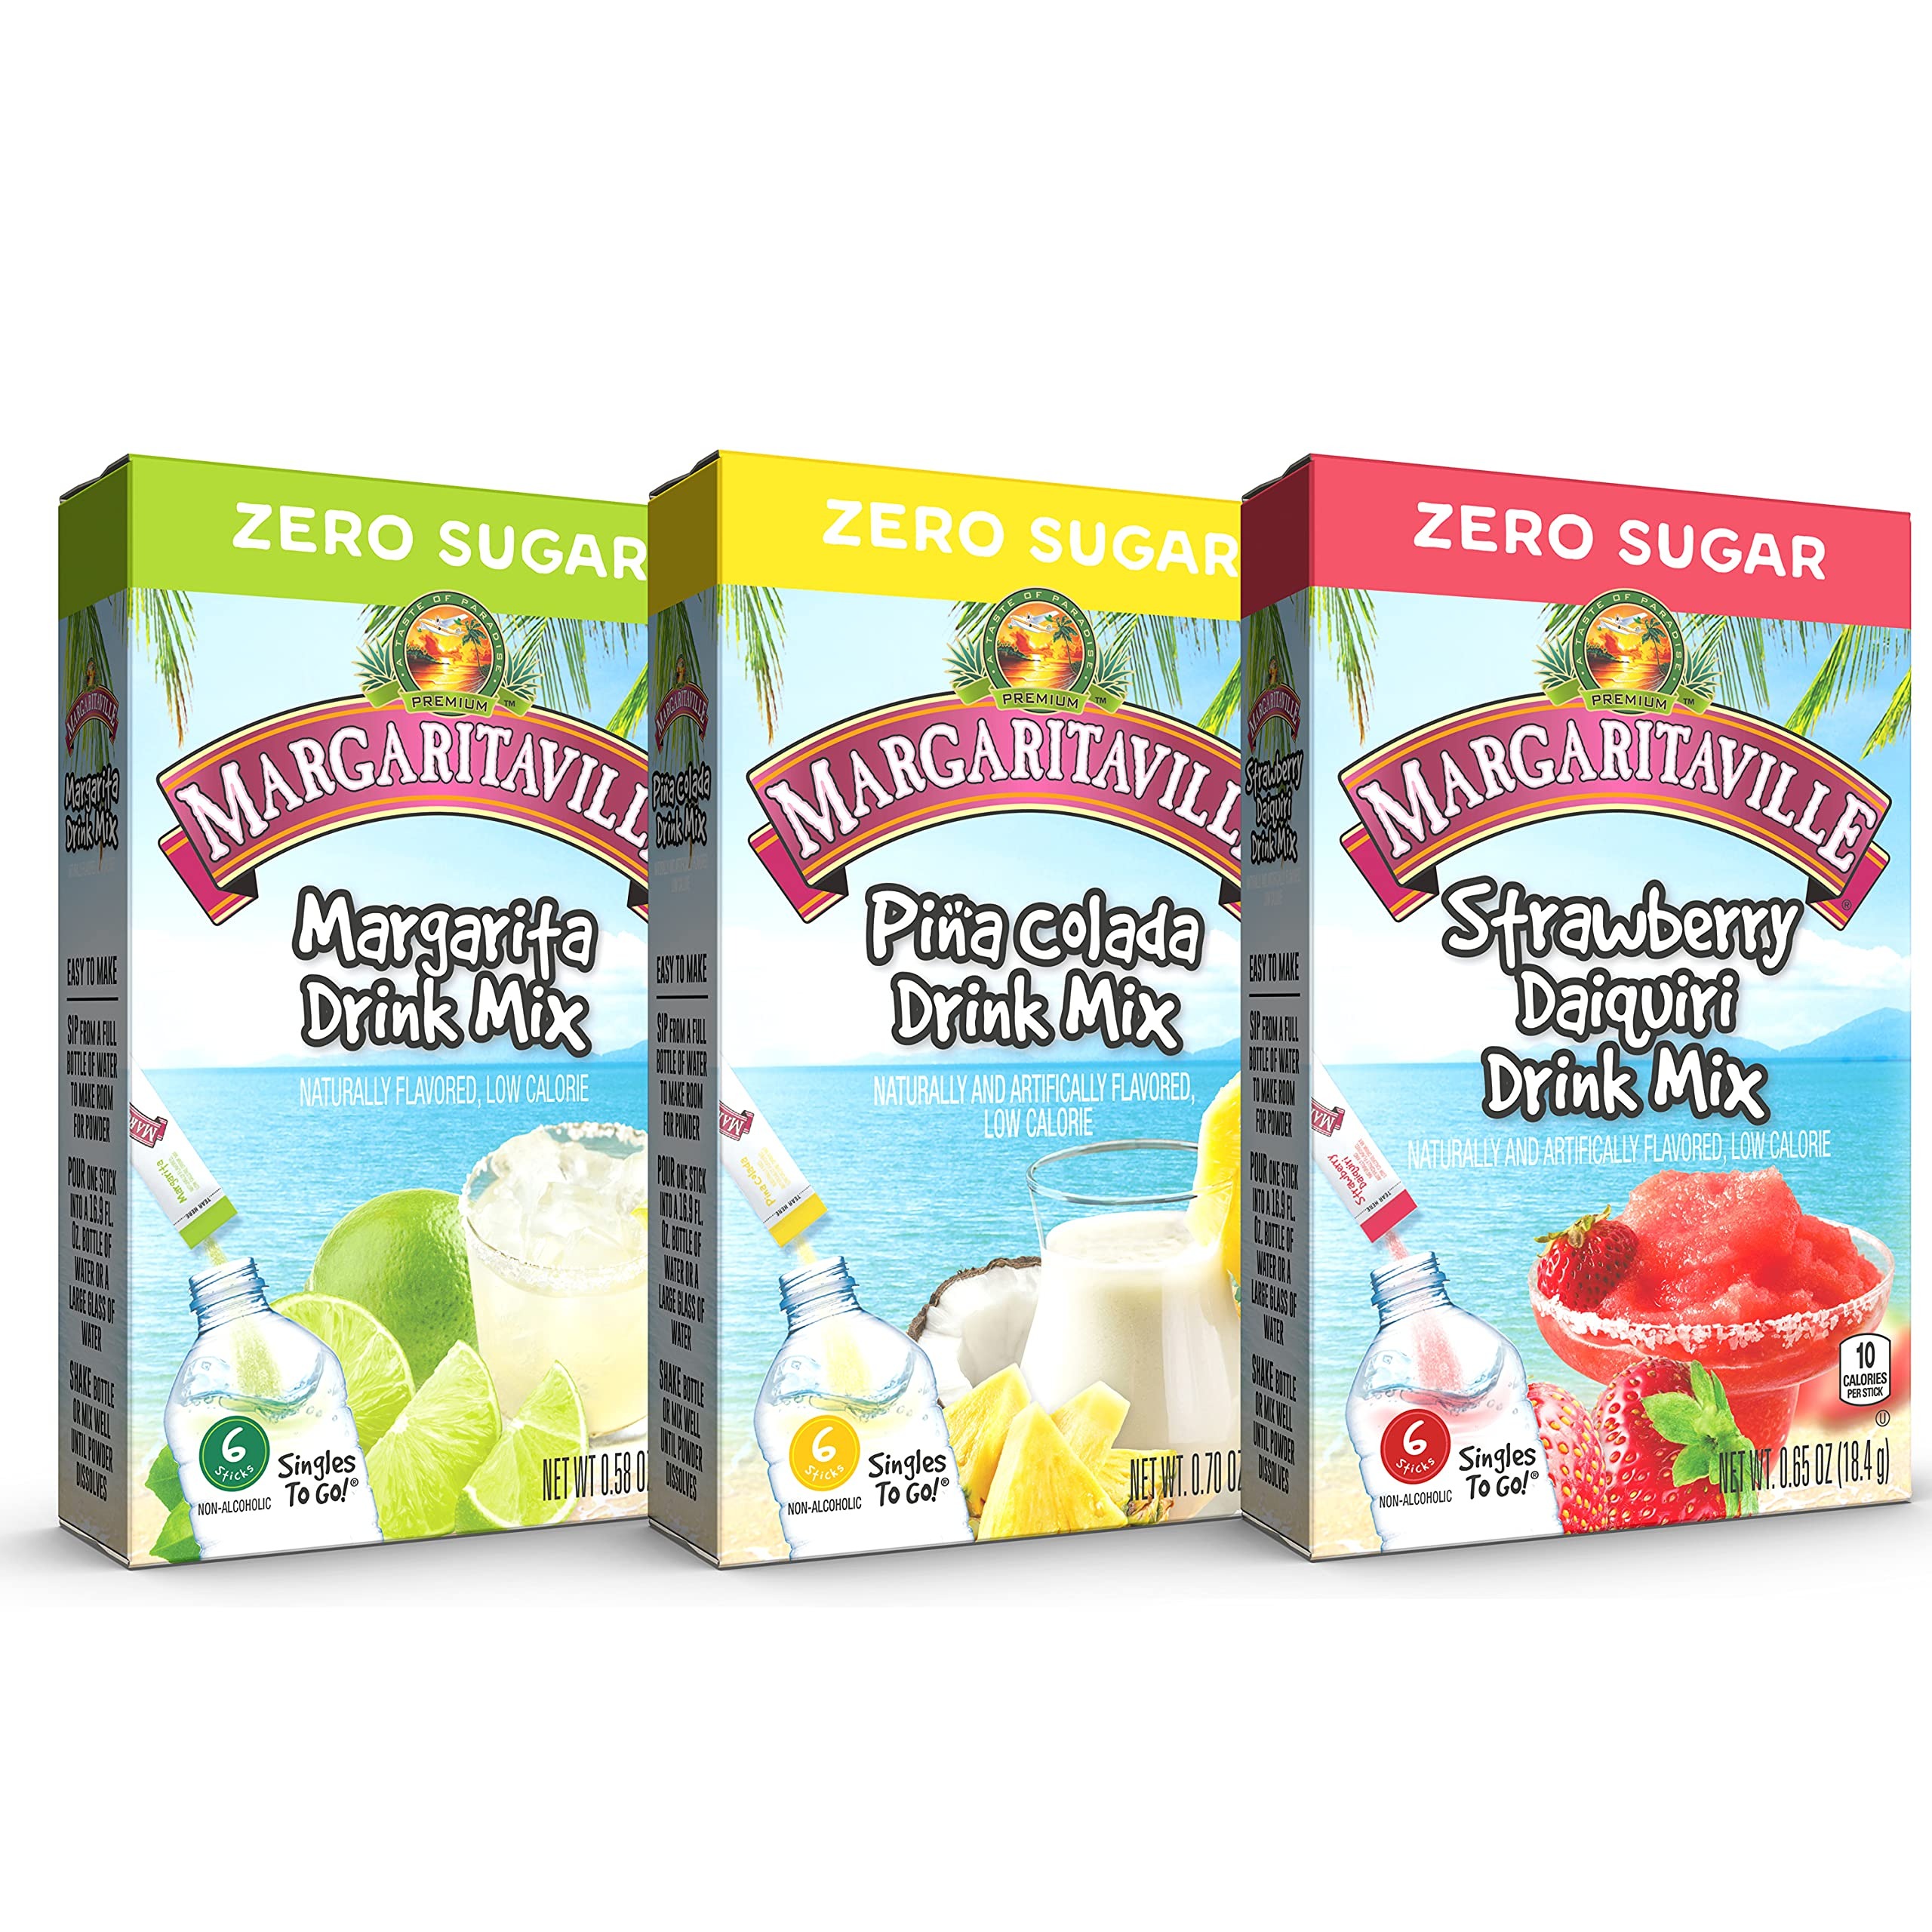
Item Name: Margaritaville Singles to Go Drink Mix Ultimate Summer Variety Pack, 1 Strawberry Daiquiri, 1 Pina Colada, 1 Margarita, 1 CT
Bullet Point 1: 6 TOTAL SERVINGS: Each box has 6 tasty sticks of Margaretville Singles To Go powdered drink mix giving you a total of 6 refreshing single servings
Bullet Point 2: Perfect summer companion - No blender needed for this ultimate variety pack. Enjoy your favorite tropical cocktails on-the-go! The flavors of paradise are just a sip away with our convenient and portable Singles to Go Drink Mix
Bullet Point 3: Variety for all - This ultimate pack includes something for everyone's taste buds: Strawberry Daiquiri, Pina Colada, and classic Margarita. Share these summery drinks with friends and family or keep them all for yourself – we won't judge
Bullet Point 4: Transport yourself to paradise - Close your eyes and imagine yourself on a tropical island while enjoying the fruity flavors of Margaritaville Singles to Go Drink Mix. It's like having a vacation in a glass. So go ahead, take a sip and let your worries fade away
Bullet Point 5: A taste of paradise - These drink mixes are made with high quality ingredients to ensure maximum flavor and satisfaction. Whether you're by the pool or dreaming of your next vacation, this variety pack will give you a taste of summer all year round. Cheers
Value: 18.0
Unit: Ounce

Price: 14.34